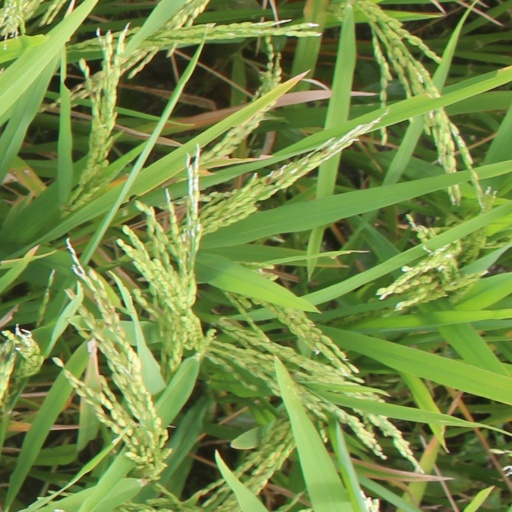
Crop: rice